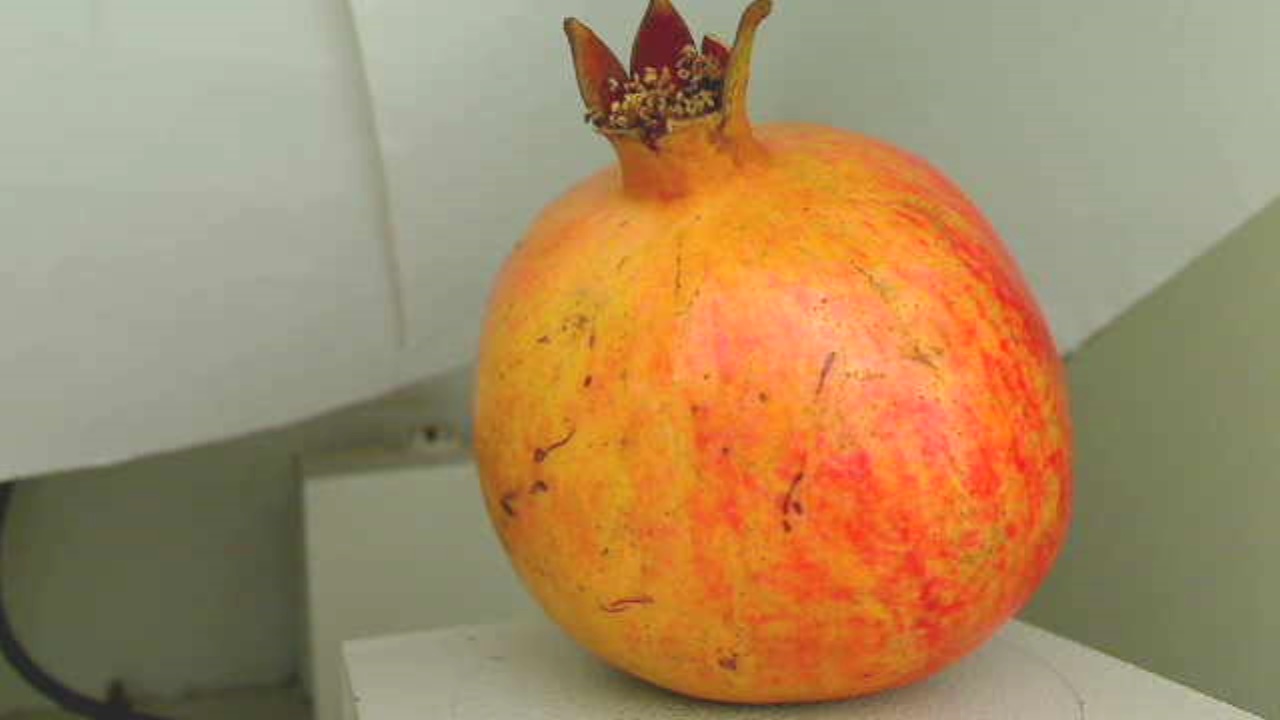
Grade: grade-2
Quality: quality-1